JNR Class C62

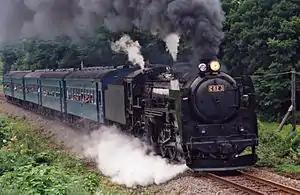
C62 3 hauling the "Niseko" tourist train in 1994

The is a type of 4-6-4 steam locomotive designed by Hideo Shima and built by the Japanese National Railways (JNR). The "C" classification indicates three sets of driving wheels. The C62 was rebuilt with the boilers of older Class D52 2-8-2 locomotives.